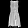
Label: Dress